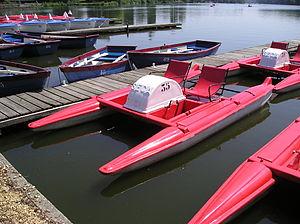
Un bateau à pédales, ou par antonomase pédalo, est une embarcation mue grâce au pédalage d'un ou deux passagers, parfois plus ; il est constitué de deux flotteurs parallèles, et équipé de sièges sur lesquels on prend place pour pédaler et actionner un propulseur immergé, une hélice ou une roue à aubes.